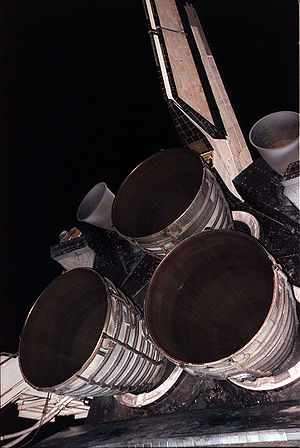
STS-93 / Problemer ved opsendelsen
Efter landingen kunne ses tre små huller på indersiden af dysse nr. 3 (røret nederst t.h. i billedet).
STS-93 var rumfærgen Columbias 26. rumfærgemission og den 95. gang en rumfærge blev opsendt. Det var den 21. gang en rumfærge blev opsendt om natten. Kaptajn under missionen var Eileen Collins, der derved blev den første kvindelige kaptajn på en rumfærge. Opsendelsen var planlagt til den 20. juli 1999, men problemer under nedtællingen udskød opsendelsen til tre dage senere den 23. juli 1999.